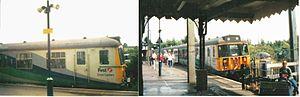
First Great Eastern était une compagnie d'exploitation ferroviaire en Angleterre appartenant à FirstGroup, qui exploitait la franchise Great Eastern de janvier 1997 à mars 2004 après la privatisation de British Rail.